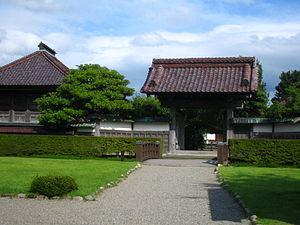
La Chidōkan est l'école han du domaine de Tsuruoka durant la période Edo du Japon. Elle a été créée en 1805 par Tadaari Sakai, daimyo de la 7ᵉ génération.